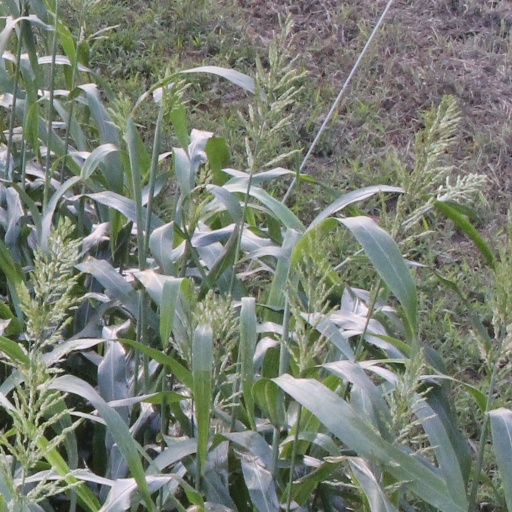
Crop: sorghum